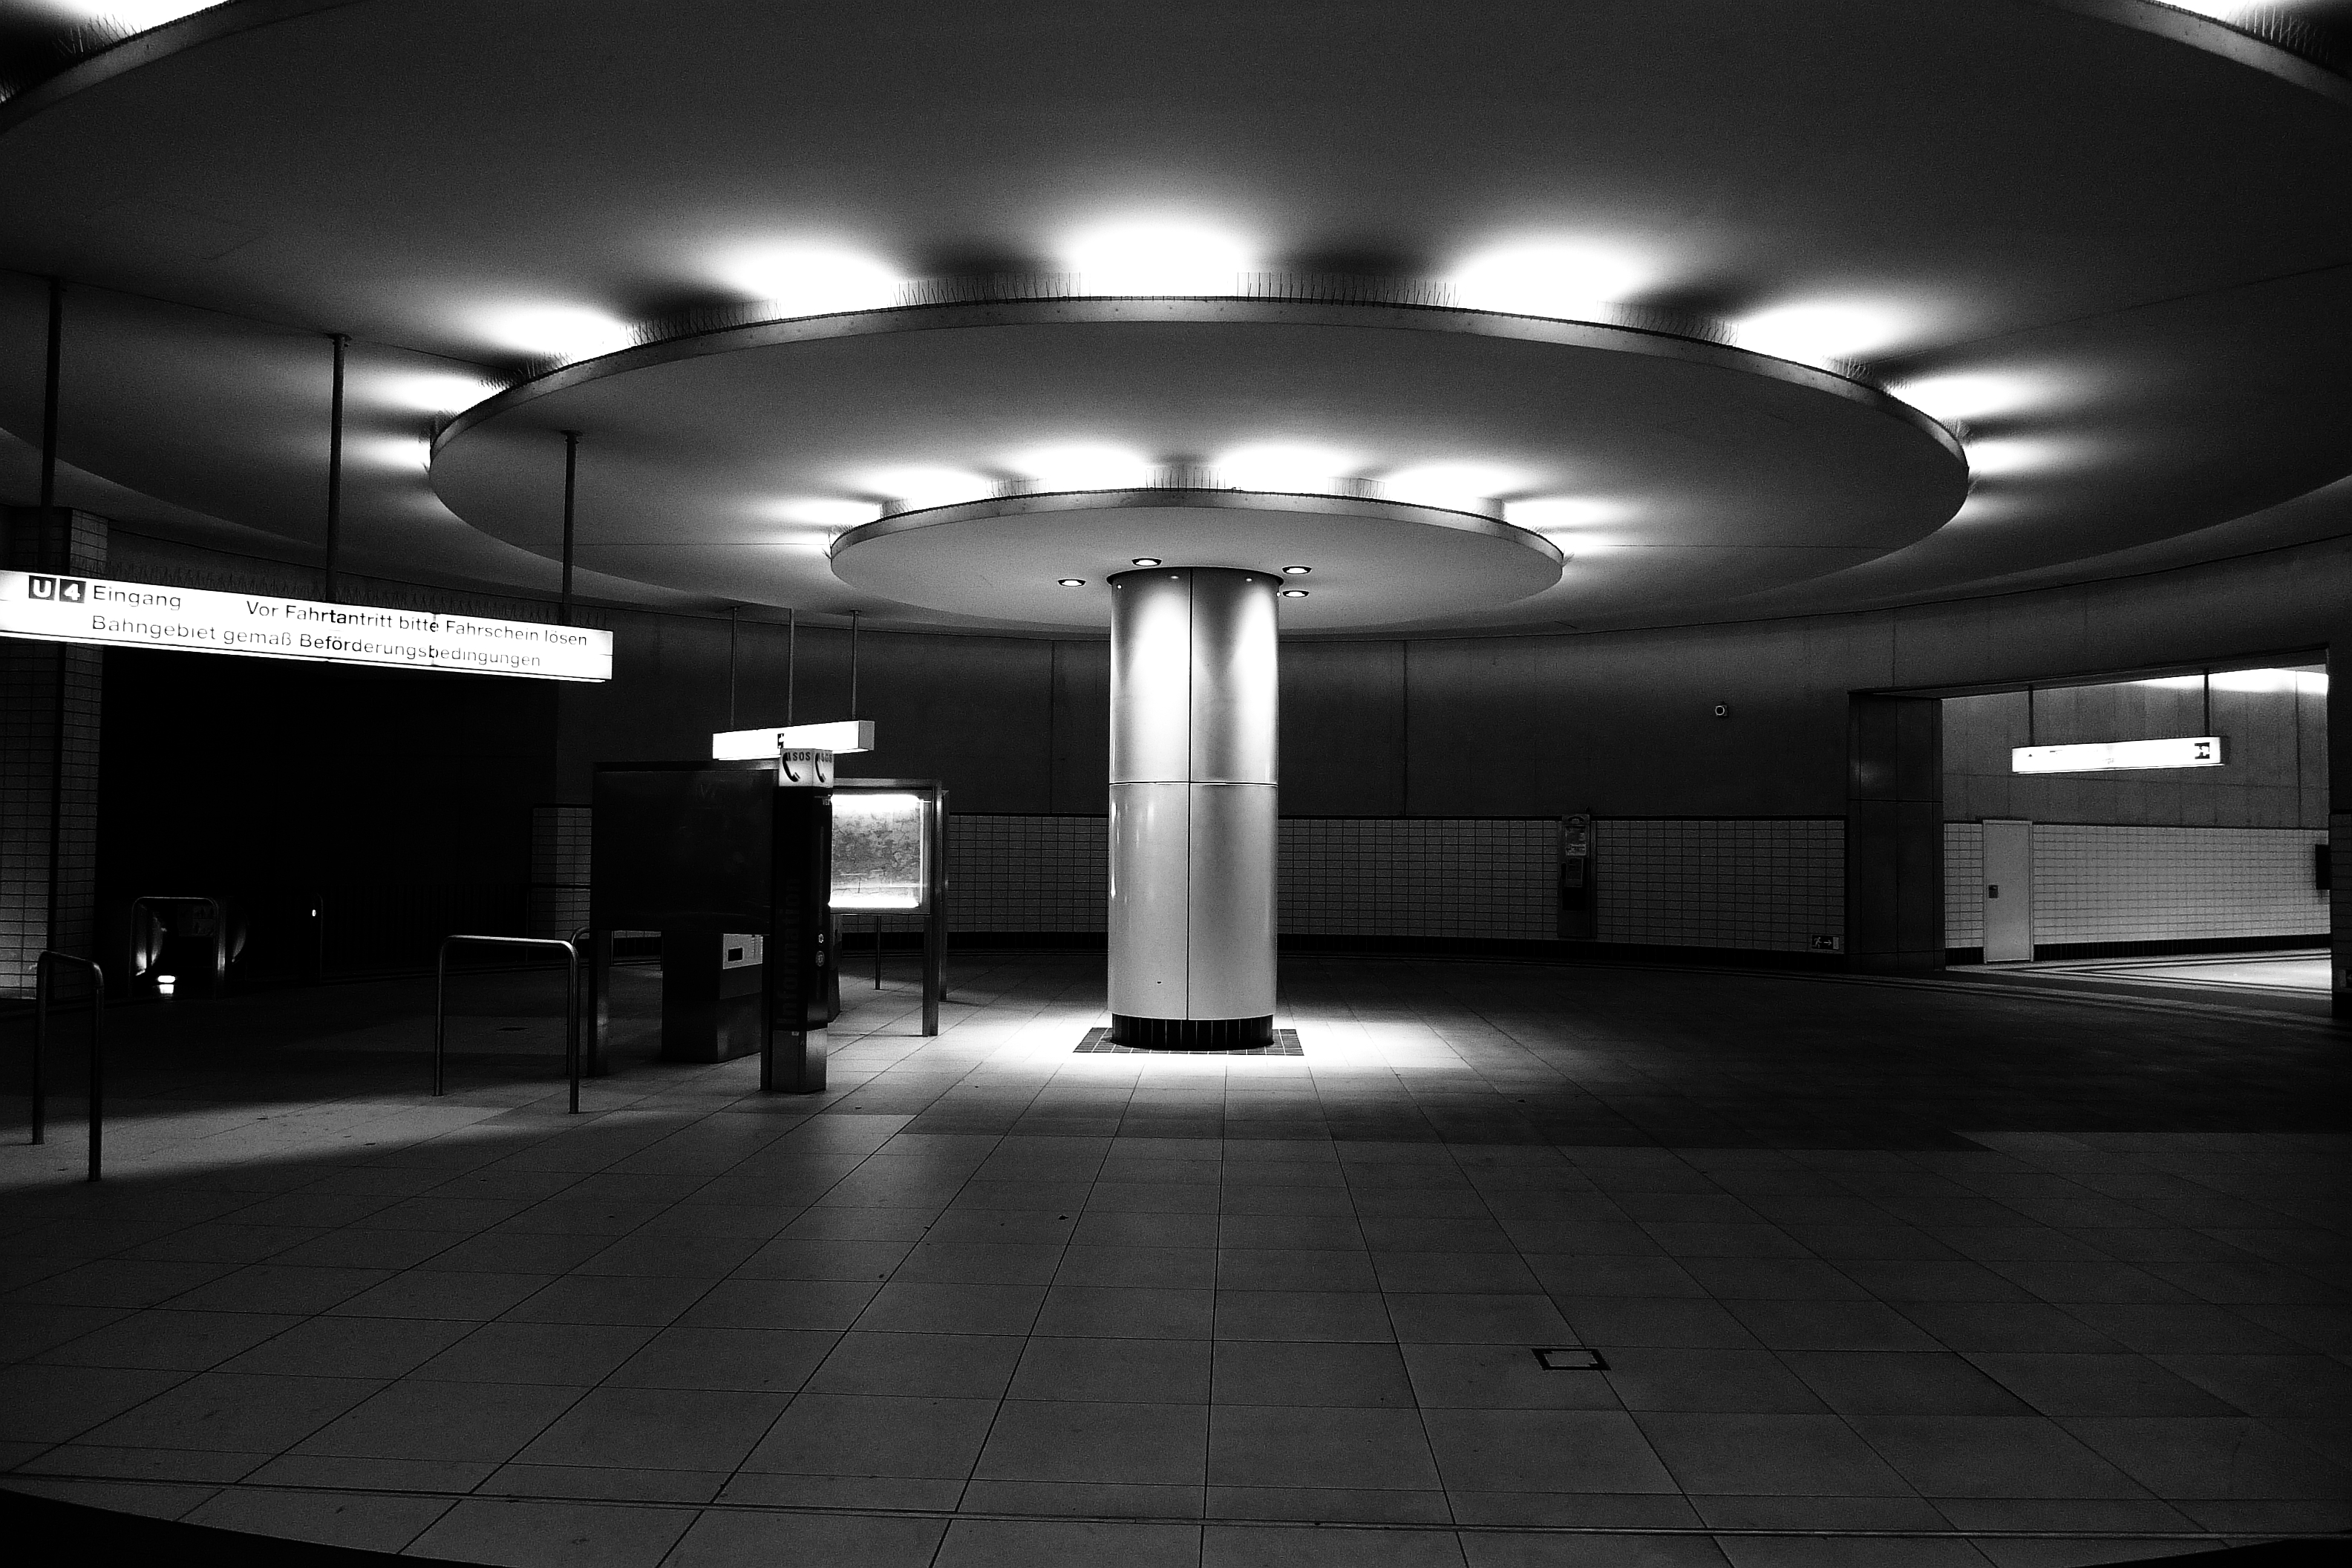
light, black and white, architecture, ceiling, darkness, black, monochrome, lighting, interior design, bw, blackandwhite, blackwhite, theatre, design, symmetry, germany, alemania, allemagne, sw, schwarzweiss, schwarzweis, shape, germania, frankfurt, schwarzweissfotografie, schwarzweisfotografie, monochrome photography